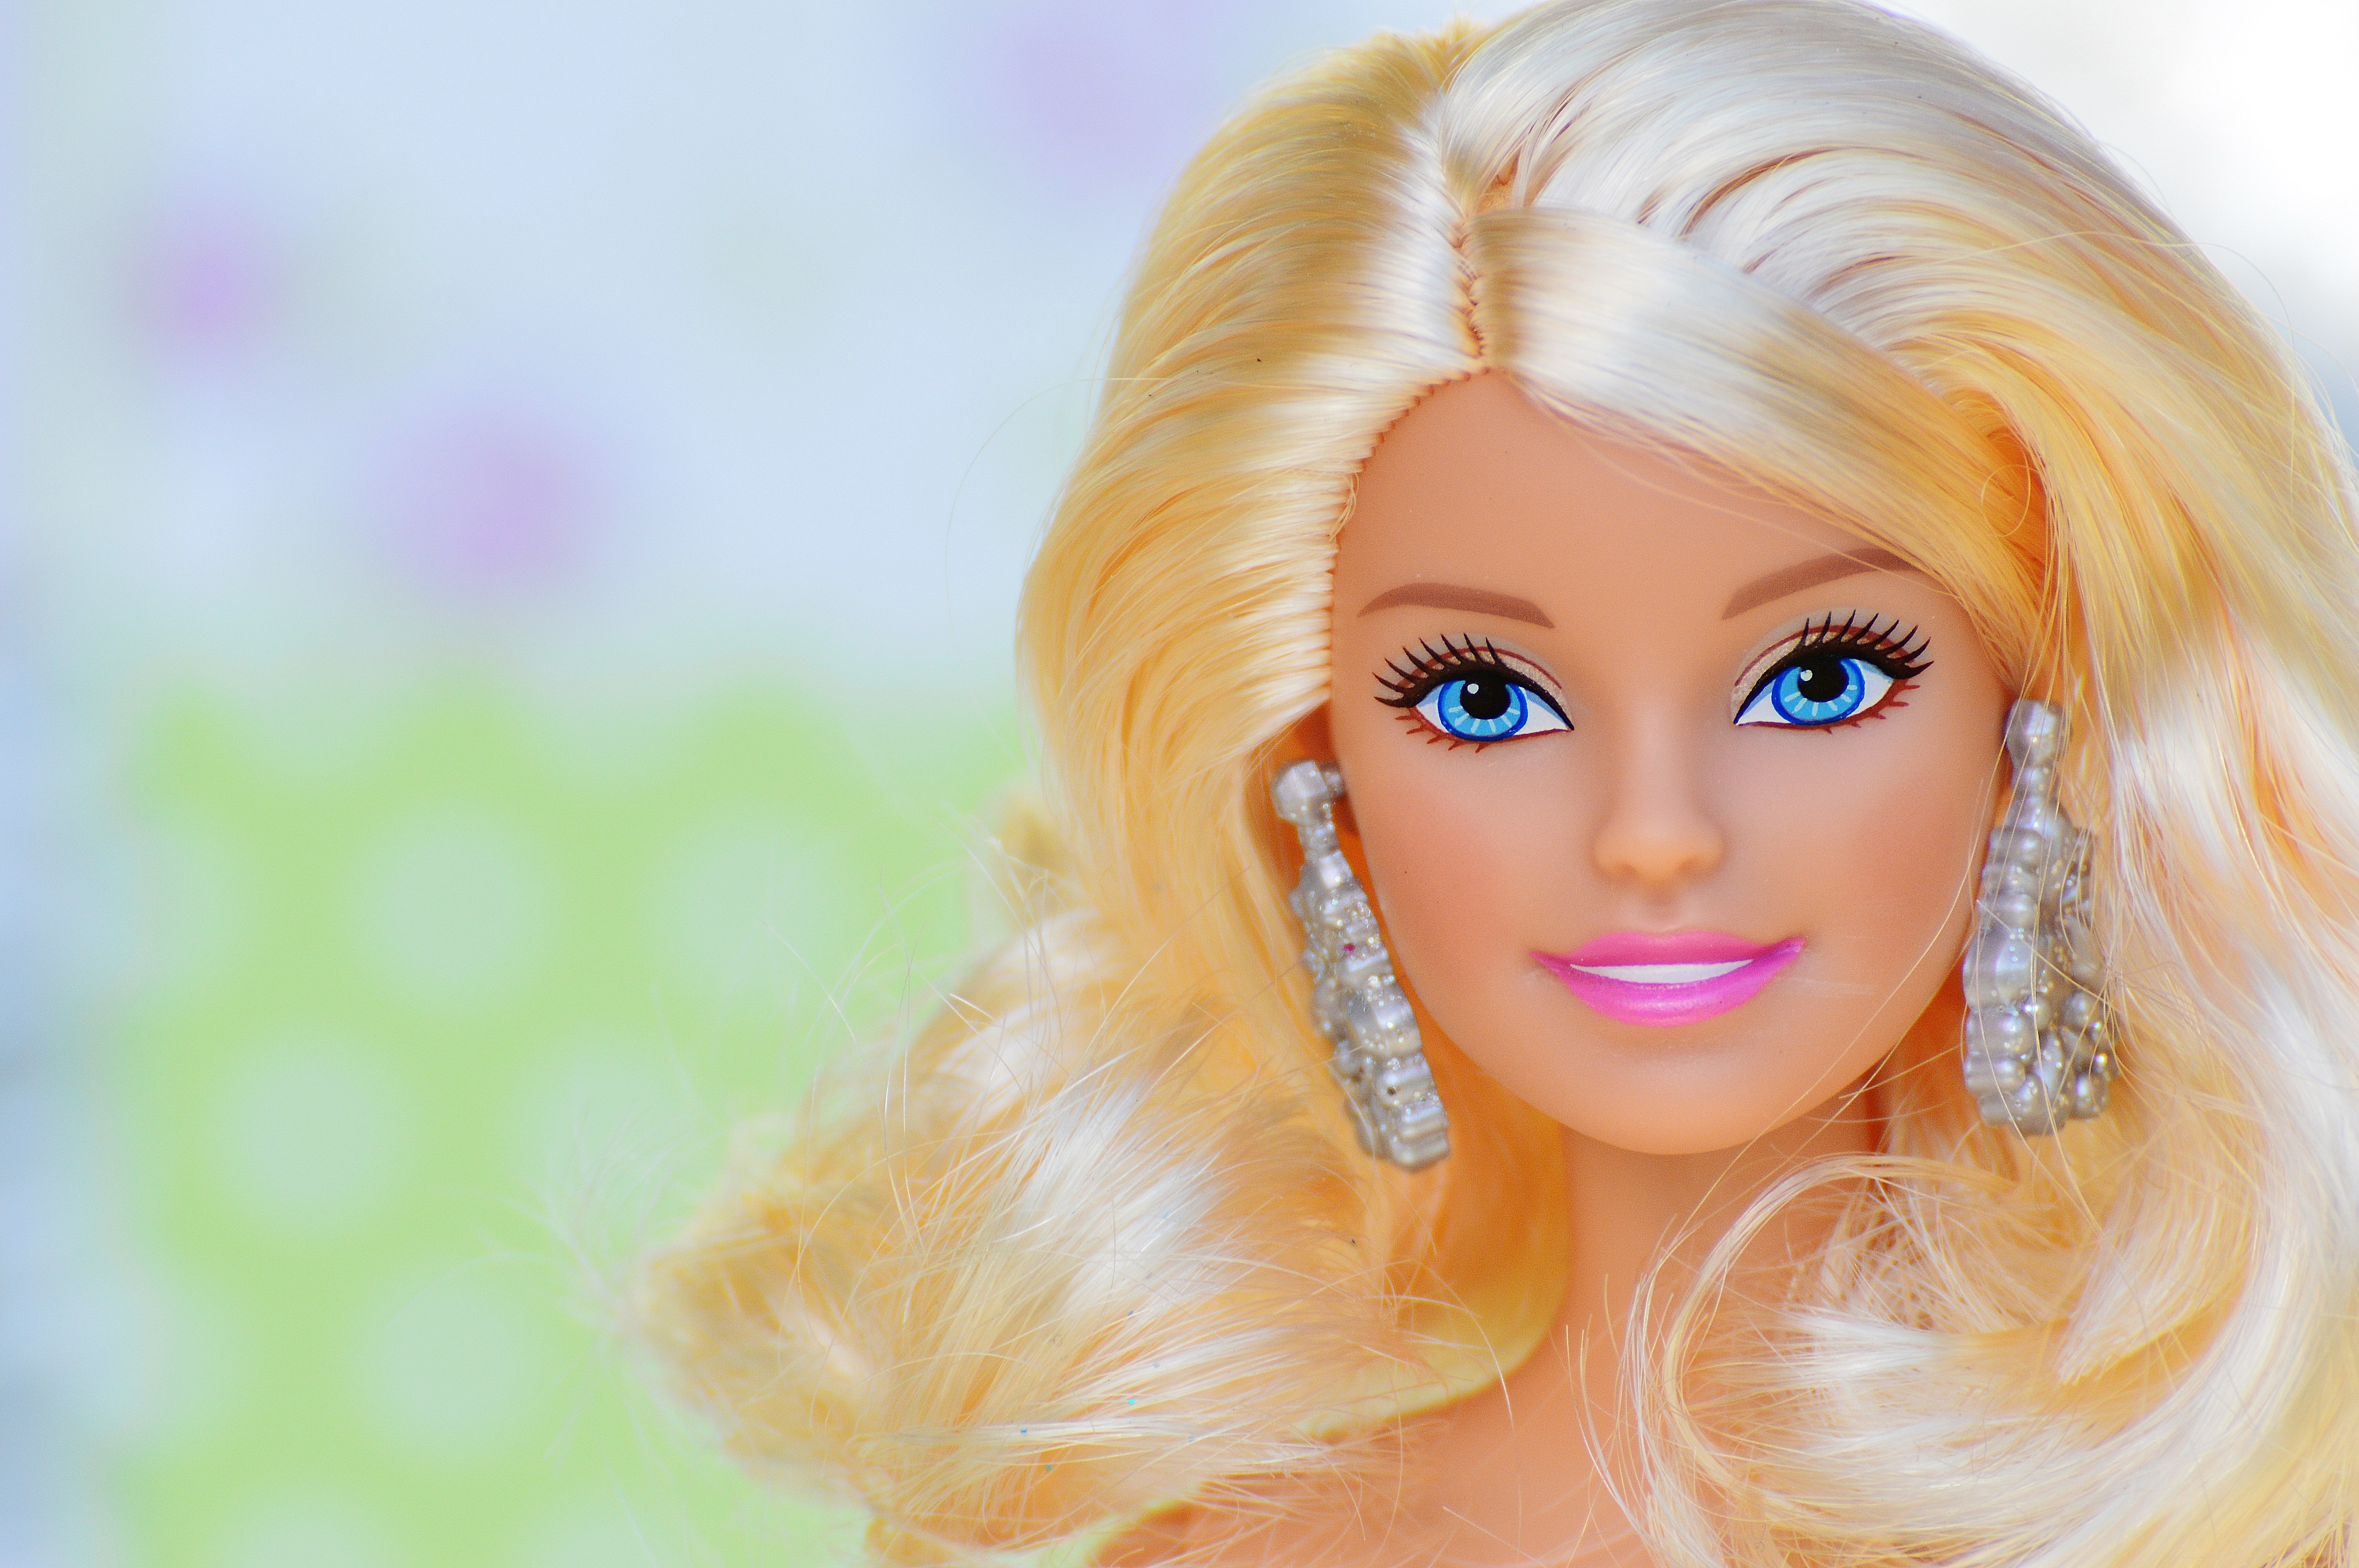
girl, hair, play, model, pink, toy, lip, hairstyle, playful, long hair, face, doll, children, figure, eye, head, toys, skin, beauty, beautiful, blond, pretty, barbie, charming, children toys, girls toys, doll face, dolls picture, human hair color